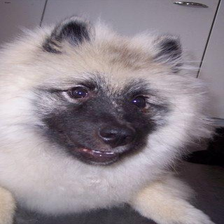
Species: dog
Breed: keeshond